Defense of the Adzhimushkay quarry

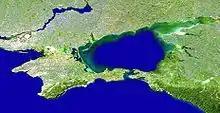
Crimea and Sea of Azov

The defense of the Adzhimushkay quarry took place during World War II, between May and October 1942, in the named after the suburb of Kerch during Nazi Germany's occupation of Crimea.